Campus of the Massachusetts Institute of Technology

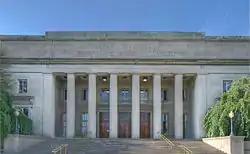
Francis Amasa Walker Memorial

Early proposals for the campus came from Shepley, Rutan and Coolidge; Stephen Child; Constant-Désiré Despradelle; and John Ripley Freeman. Shepley's and Child's plans incorporated Georgian Revival styled, L-shaped, brick buildings set on symmetric grass avenues or quads, much like the recently completed Harvard Medical School, but were inappropriately sized for the industrial research that would occur within. Despradelle's Beaux-Arts proposal would have partitioned the campus into separate zones for academic, research, and residential activities, but its World's-Fair-like layout provided insufficient space for laboratories. His later iterations solved the laboratory space problems, but provided uncomfortable proximity and insufficient space for the residences as well as being enormously expensive.